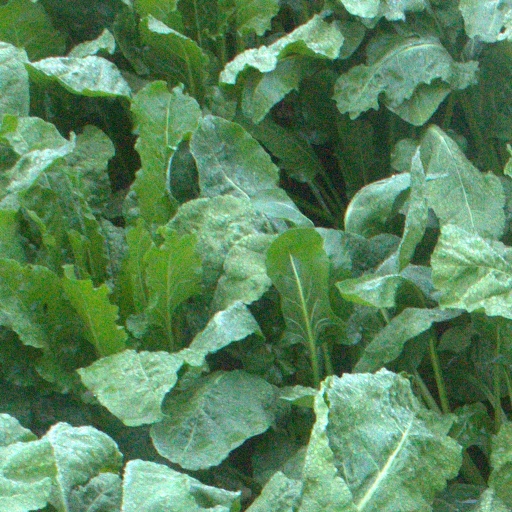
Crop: sugar beet